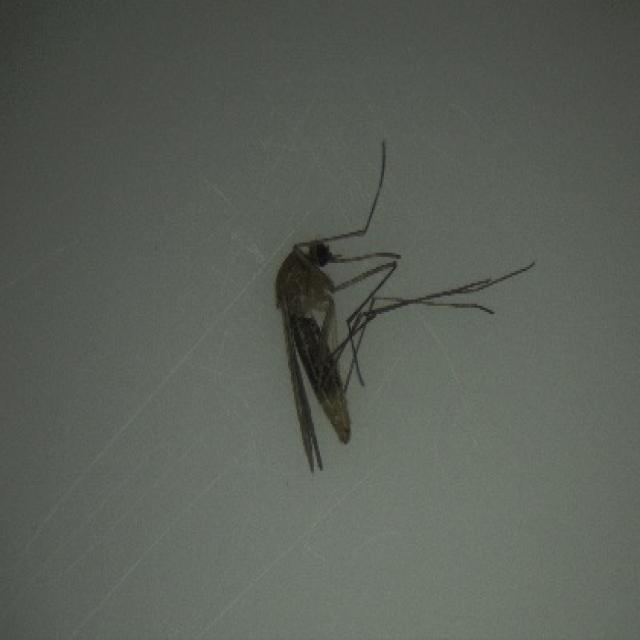
Species: culex_pipiens